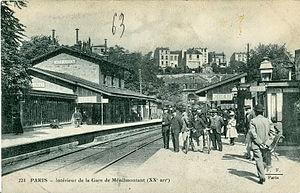
Carte postale ancienne éditée par FF (Fleury) N° 224 Paris
La gare de Ménilmontant est une gare ferroviaire française disparue de la ligne de Petite Ceinture à Paris. Son emplacement se situe rue de la Mare, au sud du quartier de Belleville, dans le 20ᵉ arrondissement.
Ménilmontant est un quartier de Paris, autrefois village puis faubourg, situé dans le 20ᵉ arrondissement.
La ligne de Petite Ceinture de Paris, communément désignée sous le nom de « Petite Ceinture » voire « PC », est une ligne de chemin de fer à double voie de 32 kilomètres de longueur, faisant le tour de Paris à l'intérieur des boulevards des Maréchaux, inutilisée sur la plus grande partie de son parcours, sauf entre Avenue Henri-Martin et Porte de Clichy. Ouverte par tronçons de 1852 à 1869, elle a d'abord pour but de permettre à des trains de marchandises de contourner Paris. En 1862, elle s'ouvre aux voyageurs — et intègre dans sa partie ouest la ligne de Pont-Cardinet à Auteuil – Boulogne, dite « ligne d'Auteuil » — offrant alors un service circulaire à travers les quartiers périphériques de la capitale et permettant d'éviter les gares terminales établies par les grandes compagnies.